Miller's Store

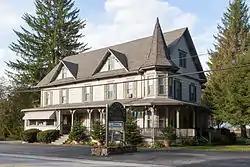
October 2014

Miller's Store, also known as the Trent House and General Store and the Trenthouse Inn and Country Store, is an historic, American commercial building that is located in Trent in Middlecreek Township, Somerset County, Pennsylvania.